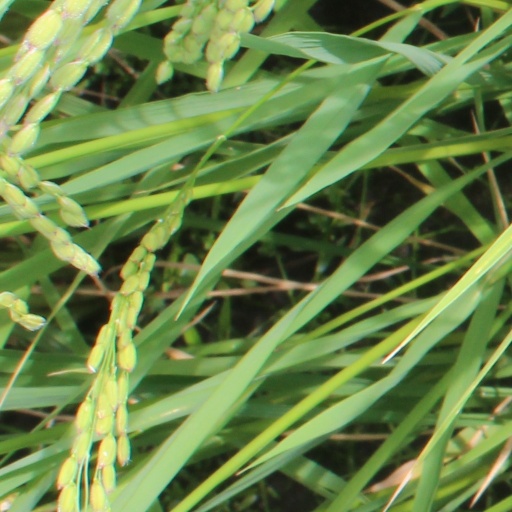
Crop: rice